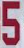
Number: 5